Oleg Blokhin

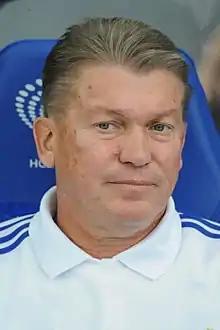
Blokhin as manager of Dynamo Kyiv in 2014

Oleg Vladimirovich Blokhin, or Oleh Volodymyrovych Blokhin (born 5 November 1952), is a Ukrainian former football player and manager. Regarded as one of the greatest footballers of his generation, Blokhin was a standout striker for Dynamo Kyiv and the Soviet Union.